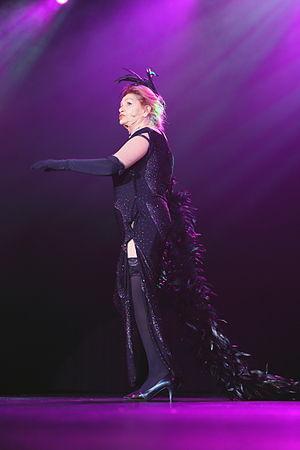
Bambi Jones, née Doris Kotzan en 1931, est une stripteaseuse et une danseuse du burlesque américain, des années 1950. Elle est également connue sous les différents noms de scène « Bambi Brooks », « Joi Naymith », « the Black Panther Girl », « the Mona Lisa Girl », « the Garter Girl », « Evangeline the Oyster Girl » et à La Nouvelle-Orléans « The Girl the Whole Town’s Talking About ».